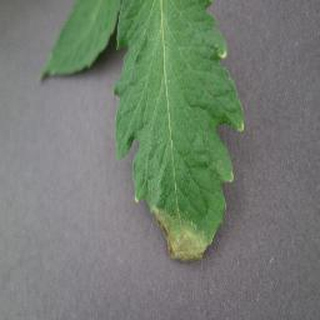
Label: tomato_late_blight